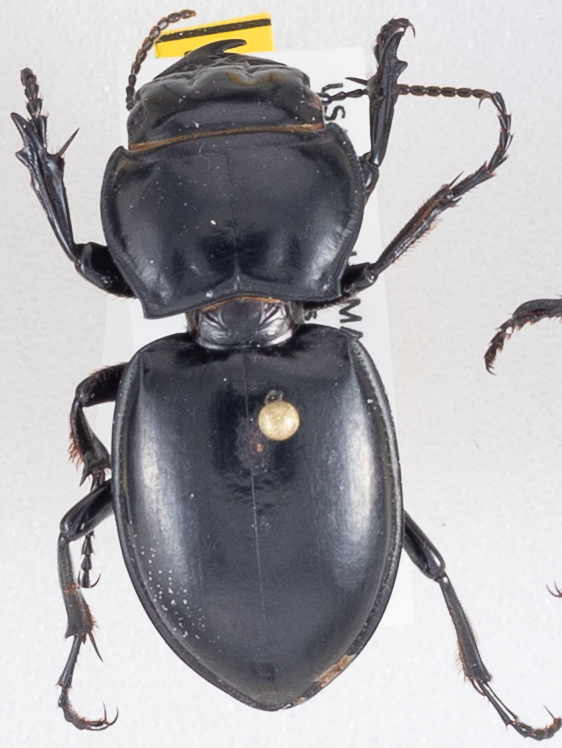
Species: Pasimachus californicus
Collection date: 2018-07-11
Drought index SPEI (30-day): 0.26
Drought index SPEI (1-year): -0.926
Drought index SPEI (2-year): -0.8